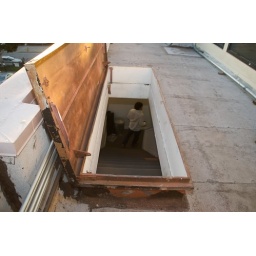
Barn door entrance to rood over 2nd Floor, on south side of building